Tafseer-e-Usmani

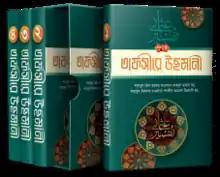
Cover of Thanwi Library version

"Tafseer-e-Usmani" has been translated into Bengali in several versions. One of the earliest translations was done by Al Quran Academy London in 1996 and was published in 7 volumes. Islamic Foundation Bangladesh also published a 4-volume translation in 1996–1997. A recent publication ceremony was held at Dhaka on 17 August 2022, organized by Thanwi Library, for a translation done by Ghiyasuddin Ahmad.